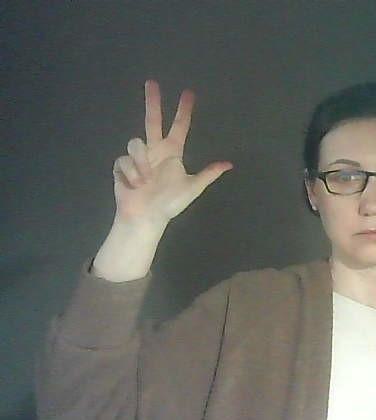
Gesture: three2